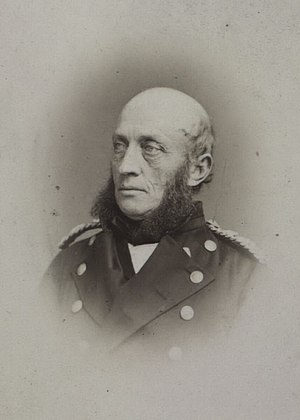
Hans Herman Grove
Hans Herman Steffen Grove var en dansk søofficer og marineminister, bror til ingeniørerne Carl Frederik og Emanuel Rasmus Grove samt far til Gerhard Leslie Grove.